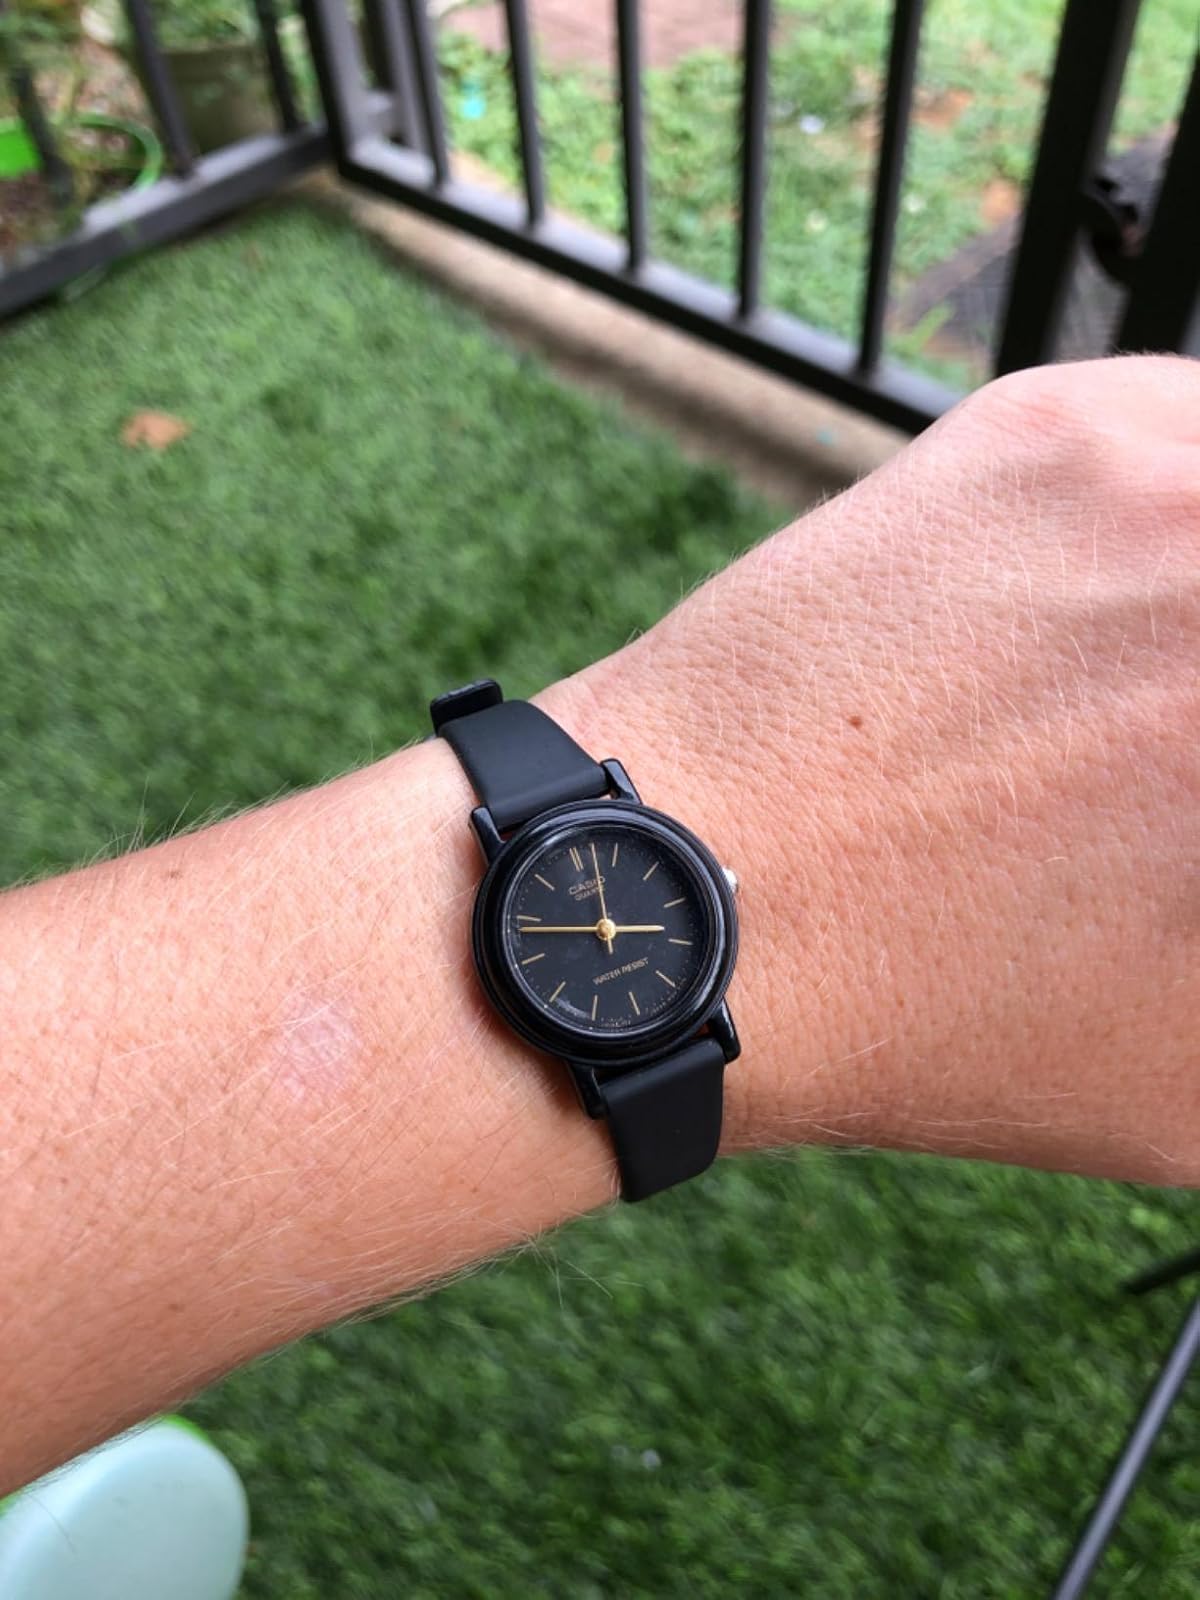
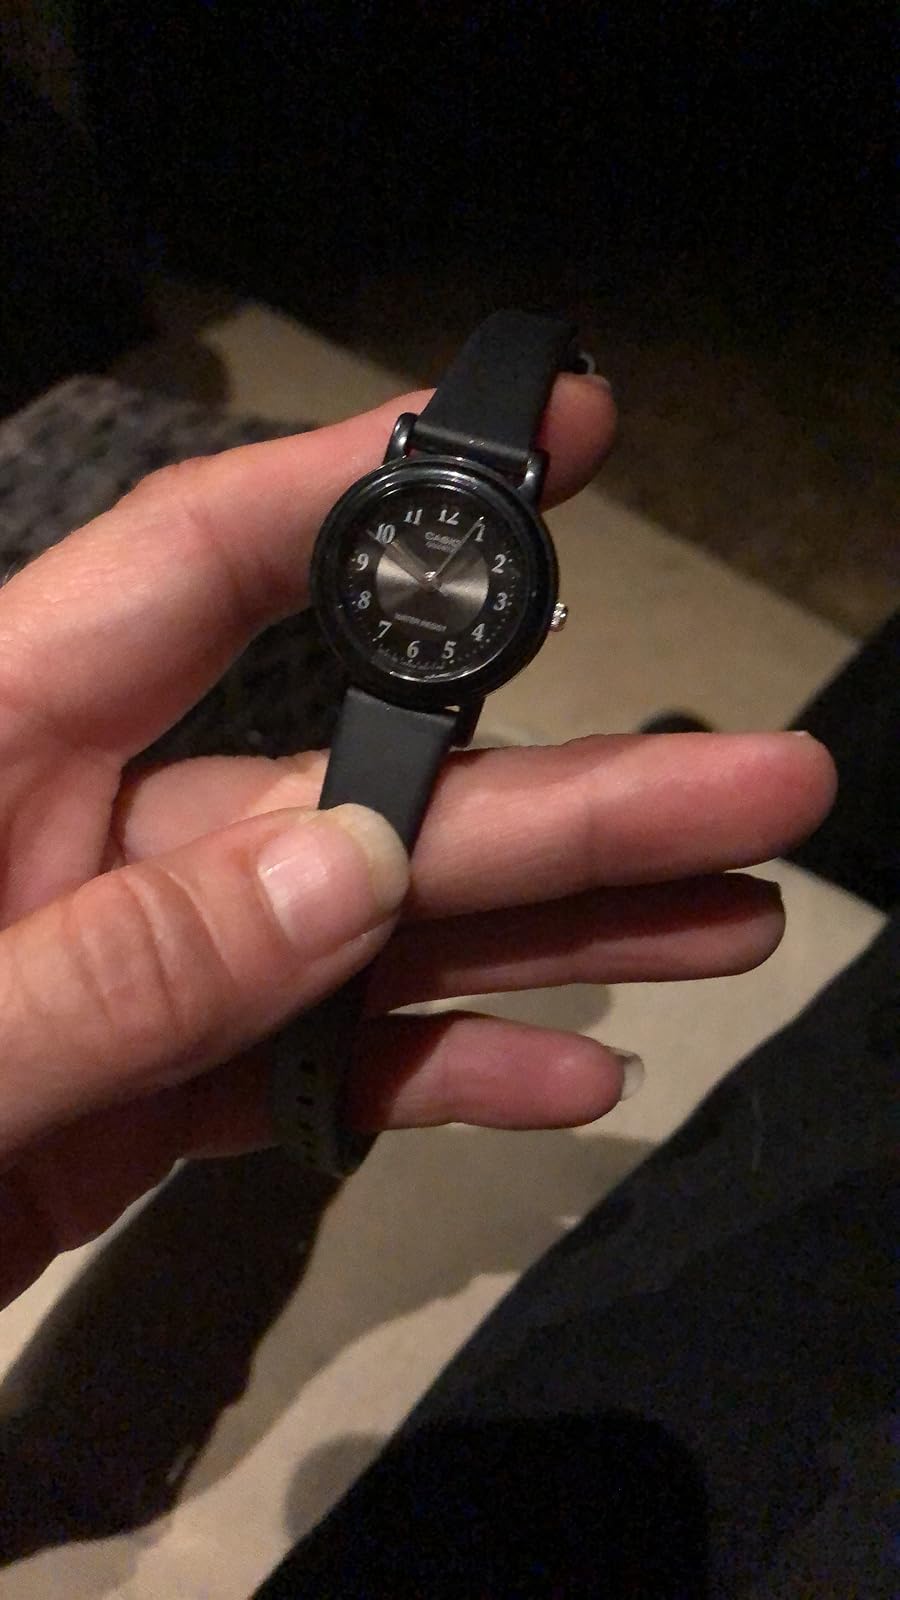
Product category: accessories_watch
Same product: no